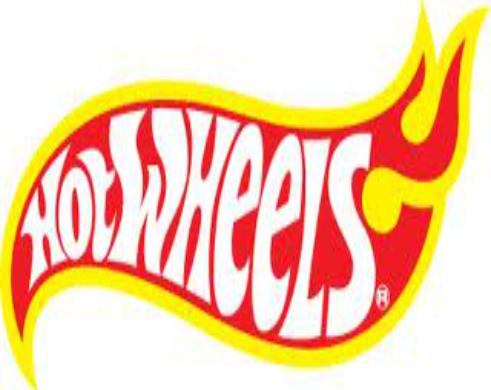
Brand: Hot Wheels
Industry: Leisure